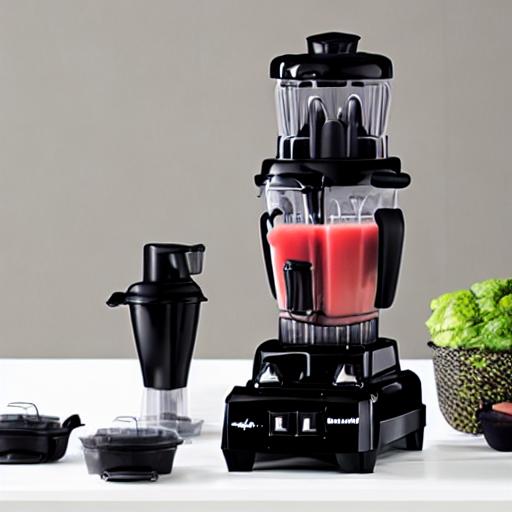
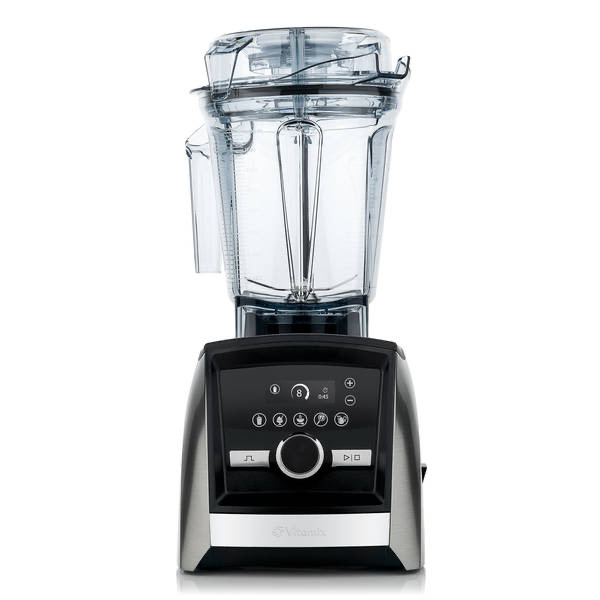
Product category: items_blender
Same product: no